Miklós Sugár

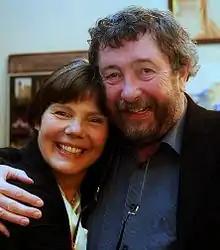
Miklós Sugár and his wife, Zsuzsánna Mindszenty, 2014

Miklós Sugár (born 2 July 1952) is a Hungarian conductor, music educator, and composer.